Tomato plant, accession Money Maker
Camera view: vertical (180 deg); turntable rotation: 0 degrees
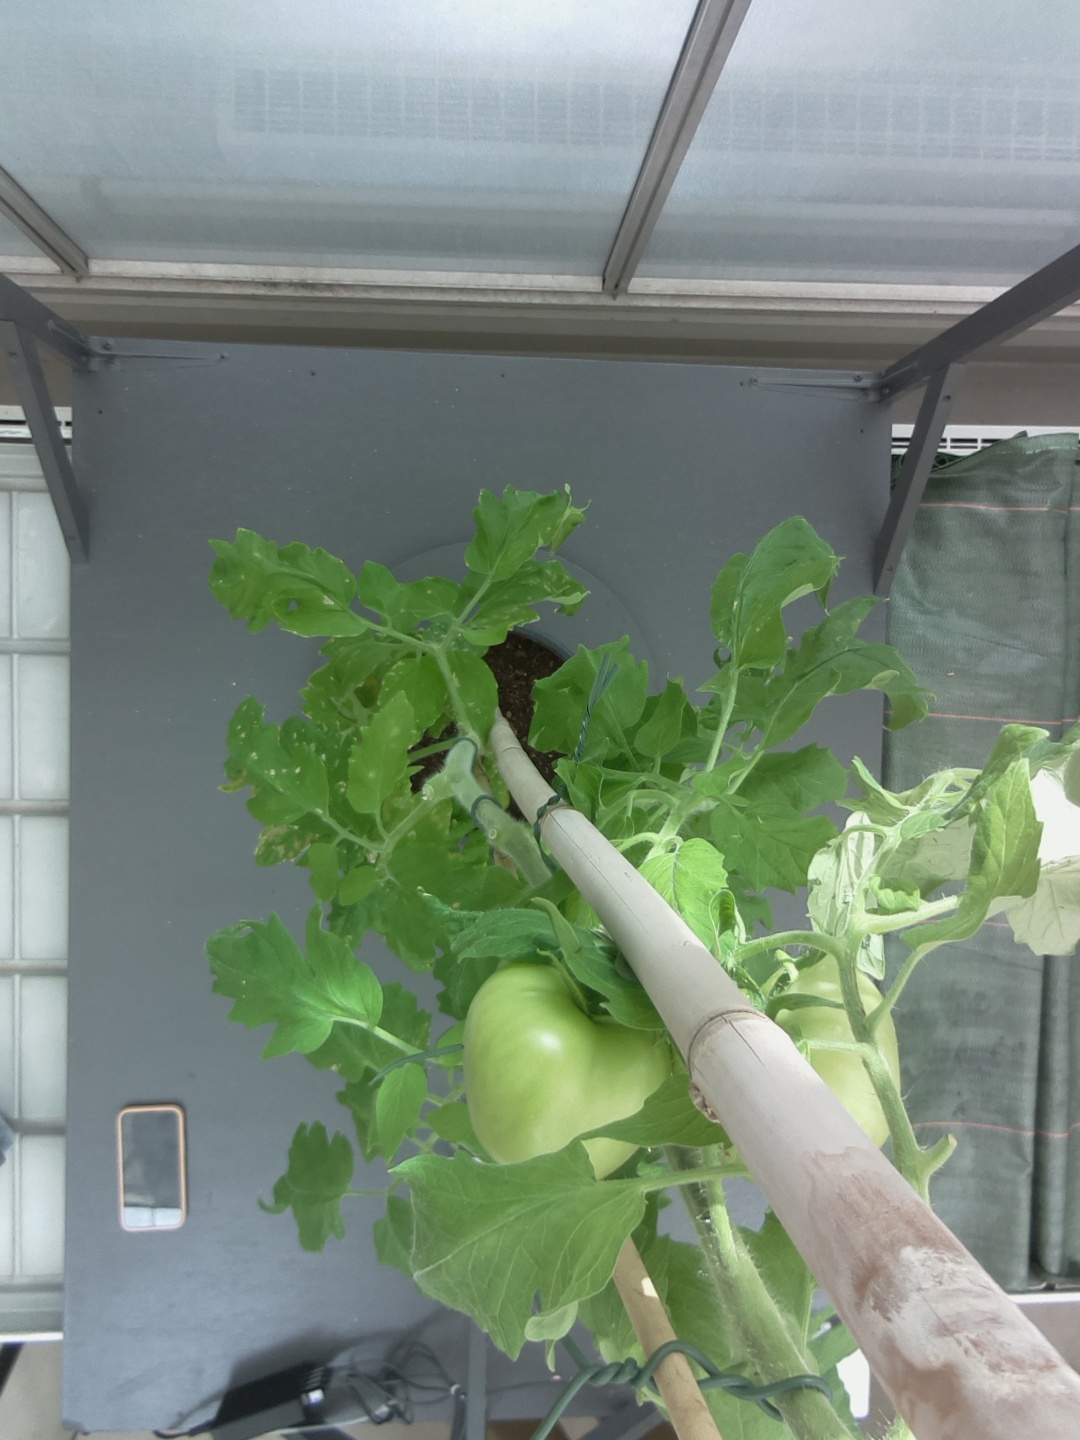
BBCH growth stage 79: 90% -100% of final fruit size